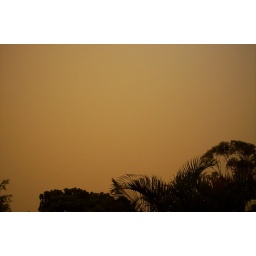
sandstorm 2009 september this is how the sky over my house in Ipswich queensland Australia looked